Wessex Lane Halls

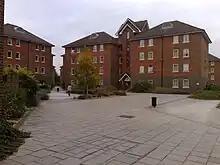
Montefiore House 3

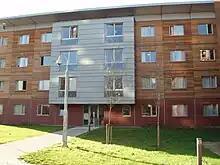
Montefiore House 4 (Block X), the latest addition to the complex, with disabled access.

Around 1925 Florence Montefiore, wife of Claude Montefiore, purchased a piece of land opposite South Stoneham House, and gave it to the House for a playing field. Claude Montefiore paid for a pavilion to be constructed on the land.